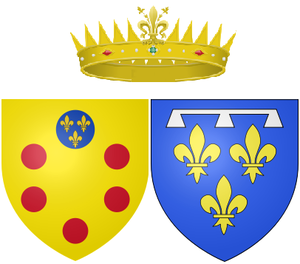
Marguerite-Louise d’Orléans, dite Mademoiselle d'Orléans, par son mariage grande-duchesse consort de Toscane, née le 28 juillet 1645 à Blois et morte le 17 septembre 1721 à Paris, était la fille de Gaston de France, duc d’Orléans dit Monsieur en tant que frère unique du roi Louis XIII et de Marguerite de Lorraine.
La Toscane, dirigée d'abord par des margraves et des marquis aux IXᵉ et Xᵉ siècles, devint un ensemble de cités-États à statut républicain-oligarchique. Au XVᵉ siècle, elle est progressivement réunifiée dans une seule entité politique et passe entre les mains de la famille des Médicis, l'une des plus puissantes durant la Renaissance. Cette famille a gouverné la Toscane du XVᵉ siècle au XVIIIᵉ siècle avant d'être supplantée par la Maison de Lorraine puis de Habsbourg-Lorraine.